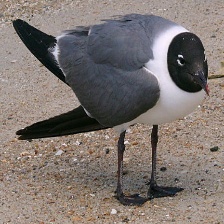
Species: LAUGHING GULL
Scientific name: LEUCOPHAEUS ATRICILLA